Frank Molloy

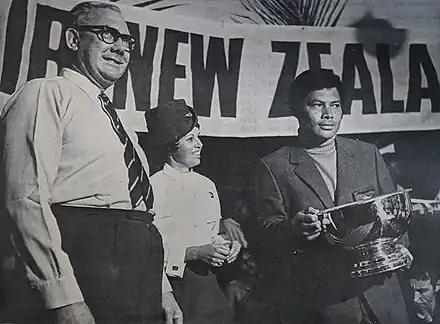
Frank Molloy being presented with the Fiji Open Cup by Fiji Governor Sir Robert Foster

While they were on tour in New Zealand, Molloy tutored and played with Roy Phillips, lead vocalist of the British pop group The Peddlers. Philips and the group liked Molloy so much that they decided to sponsor him to attend 1972 Open Championship. They paid for his airfares, picked him up from the airport and even lent him one of their Rolls Royces to drive. At the Open, Molloy initially performed well, easily passing the pre-qualifying rounds. During the second round he seriously injured his hand striking a rock while attempting to hit his ball out from the rough. The injury hampered his performance but despite this he missed the 36-hole cut by only three strokes.